Wang King-ho

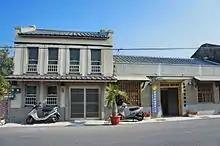
Wang's former residence in Beimen

Wang King-ho (23 April 1916 – 13 March 2014) was a Taiwanese physician. He held local political office from 1945 to 1955, and treated residents of Beimen District and surrounding areas after an outbreak of blackfoot disease (arsenic poisoning) in the 1950s.